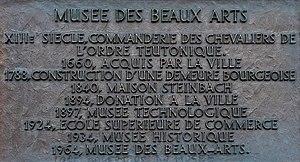
Musée des beaux-arts de Mulhouse, dans la Villa Steinbach
Le musée des Beaux-Arts de Mulhouse est un musée d'art français situé à Mulhouse, dans un hôtel particulier du XVIIIᵉ siècle, également connu sous le nom de « villa Steinbach ». Aujourd'hui propriété de la ville, il a été fondé en 1864 à l'initiative de Frédéric Engel-Dollfus et de la Société industrielle de Mulhouse.